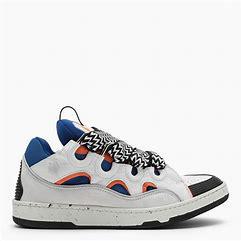
Brand: Lanvin
Model: Curb